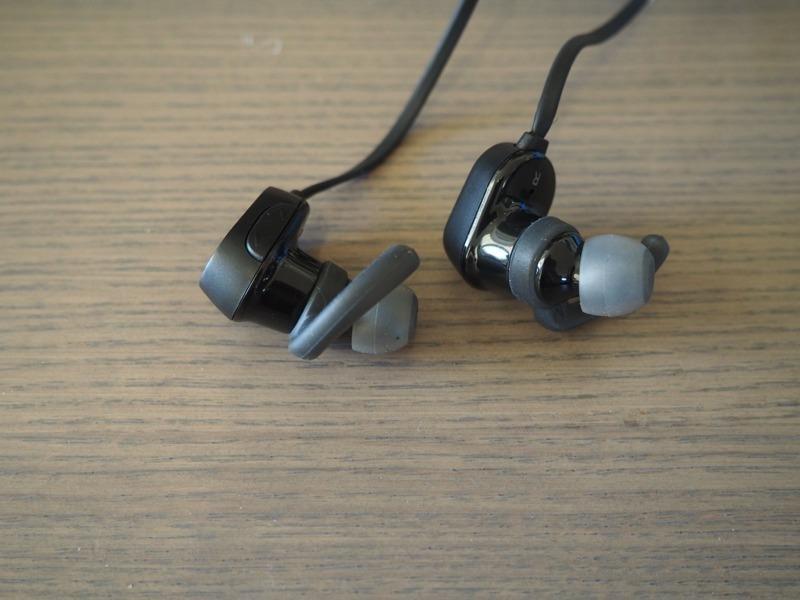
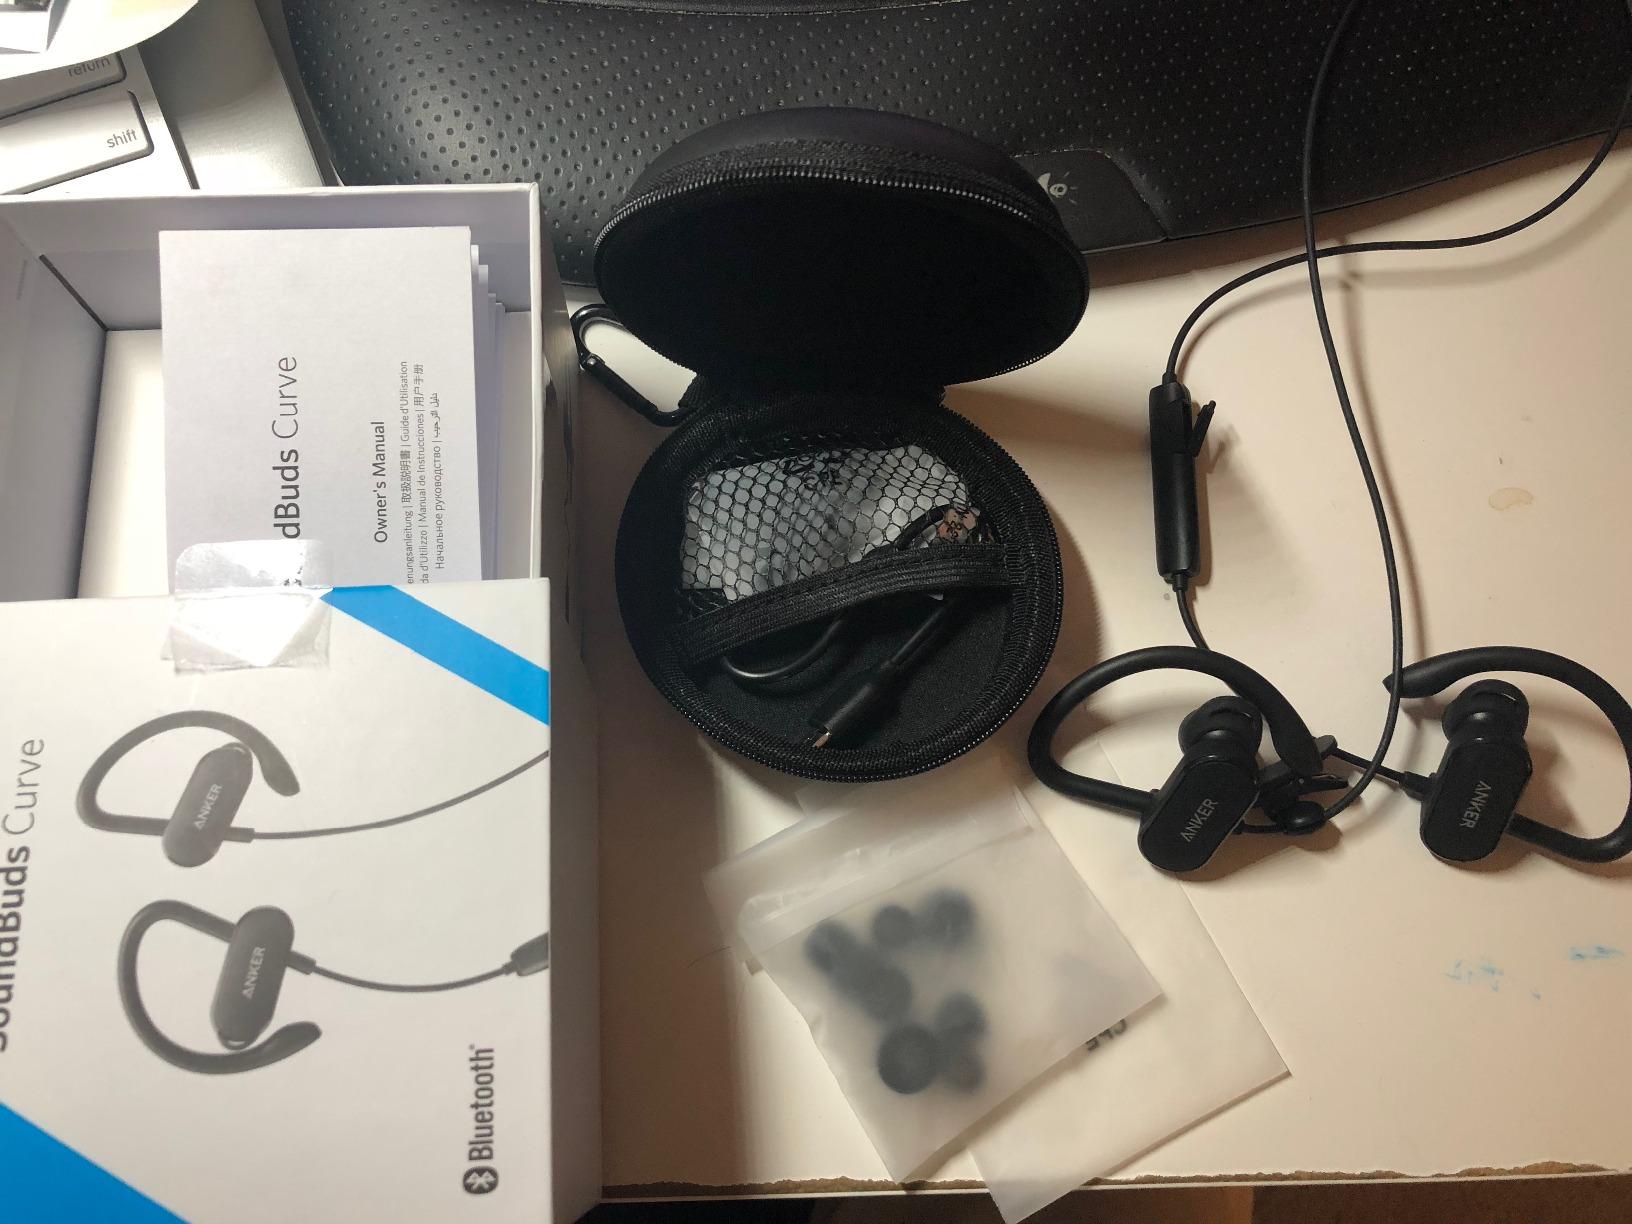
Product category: headphones
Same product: no